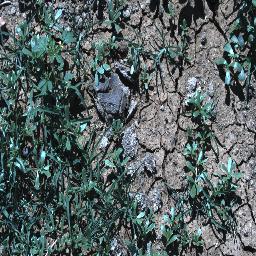
Label: negative